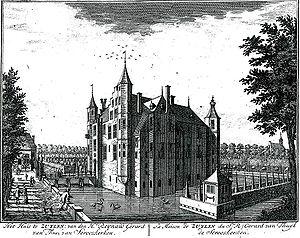
Le château de Zuylen est un château néerlandais situé à Oud-Zuilen, sur la rivière de Vecht et dans la commune de Stichtse Vecht, en province d'Utrecht, non loin de la ville d'Utrecht. Les débuts du château remontent au XIIIᵉ siècle.